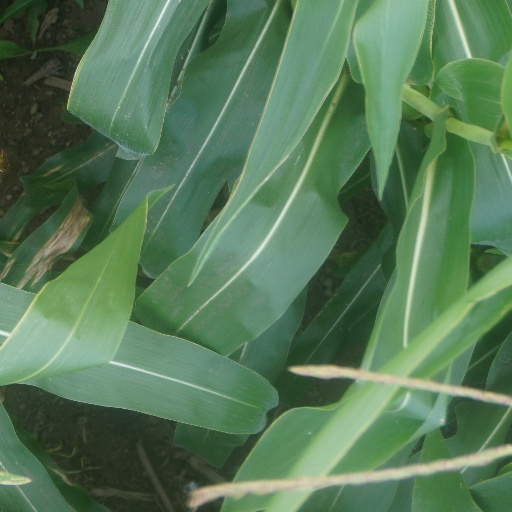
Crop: maize; corn